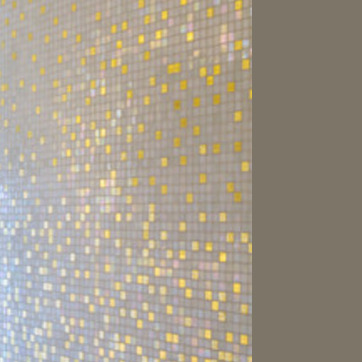
Material: tile